Cultural depictions of Maximilian I, Holy Roman Emperor

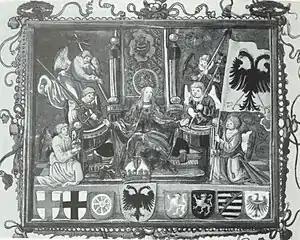
Personification of the Reich as Germania by , 1512. The "German woman", as Maximilian personally dictated, wears her hair loose and a crown, sitting on the Imperial throne, corresponds both to the self-image of Maximilian I as King of Germany and the formula "Holy Roman Empire of the German Nation" (omitting other nations). She now takes central stage in Maximilian's Triumphal Procession, being carried in front of .

During his reign, Maximilian and his humanists reinvented Germania as the mother of the Holy Roman Empire of the German Nation. In the previous eras, she was presented as one of the lands conquered or ruled by the Roman emperors, and then by the Holy Roman Emperors (see also: History of the personified Germania), often in subordination to both imperial power and Italia (or Roma) and Gallia. In Maximilian's imagination, she reflected the self-image of emperor and took a central role in his Triumphal Procession (Maximilian died before this project was completed though. When it was first printed in 1526 by Archduke Ferdinand, the future emperor, she disappeared.) She was pacific, yet virile, and as the emperor personally dictated, with her hair loose and wearing a crown. She was presented as Mother, Sovereign Lady (Herrscherin), the Empire and the Birthland, as well as embodiment of Imperial rulership. The humanist Heinrich Bebel also spread a story about his dream, in which Germania told him to talk to her son (Maximilian).